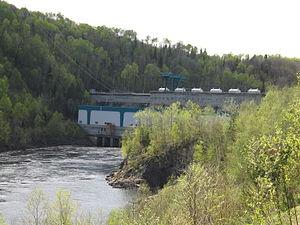
La Centrale Beaumont d'Hydro-Québec, au nord de La Tuque, Québec. Cette centrale d'une puissance de 270 MW a été inaugurée en 1958.
La centrale Beaumont est une centrale hydroélectrique située sur le Saint-Maurice, dans la Zec de la Croche, dans l'Agglomération de La Tuque, en Mauricie, au Québec. La Centrale Beaumont est situé entre la Centrale de la Trenche et la Centrale de La Tuque. Cette centrale hydroélectrique est la 5ᵉ de cette rivière à partir de l'amont sur les 11 qu'elle comprend. Contrairement aux autres centrales de la rivière qui portent le nom des rapides ou des chutes qu'elles ont noyés, celle-ci célèbre Robert J. Beaumont, ancien président de la Shawinigan Water and Power Company.